Buford School Building

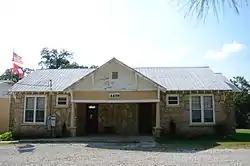

The Buford School Building is a historic school building on Arkansas Highway 126 in Buford, Arkansas. It is a single-story Plain Traditional structure with Craftsman touches, built in 1936 with funding from the Works Progress Administration. It is fashioned out of mortared gray limestone, with a metal roof and a concrete foundation. The main (east-facing) facade has a projecting gabled porch, supported by concrete piers. The roof is decorated with rafter ends and knee brackets. The building was used as a school until 1960, and has afterward seen other uses, including as a community center.